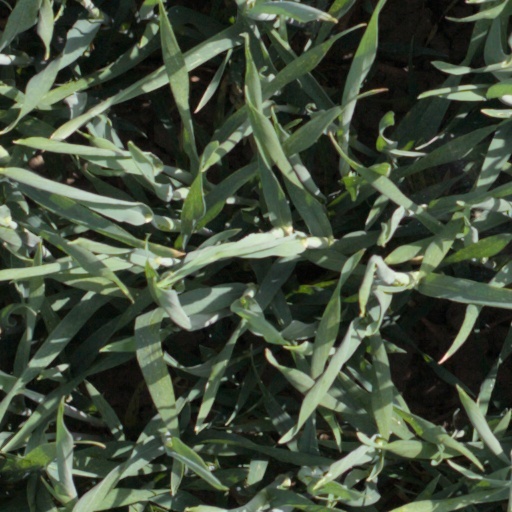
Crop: wheat